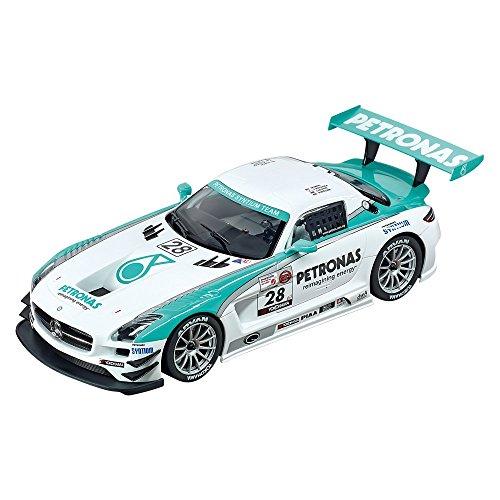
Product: Carrera 23837 Mercedes-Benz SLS AMG GT3 Petronas #28 Digital 124 Slot Car Racing Vehicle 1:24 Scale
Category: Toys & Games | Hobbies | Slot Cars, Race Tracks & Accessories | Slot Cars
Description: Add the 1: 24 scale Mercedes-Benz SLS AMG GT3 "Petronas, no.28" to your Carrera digital 124 slot car racing collection.
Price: $68.59